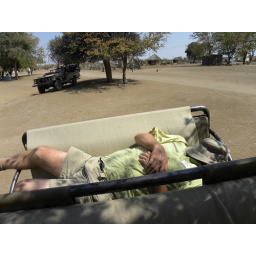
Tuesday 9/22/09 - Mothabaneng village, Botswana - John resting in the truck while the women shop for baskets